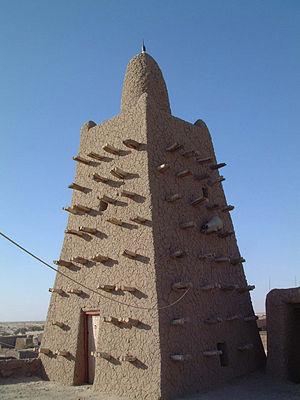
Mansa Moussa, Kanga Moussa ou Kankou Moussa Niare Niakaté est le dixième « mansa » de l'empire du Mali de 1312 à 1332 ou 1337.